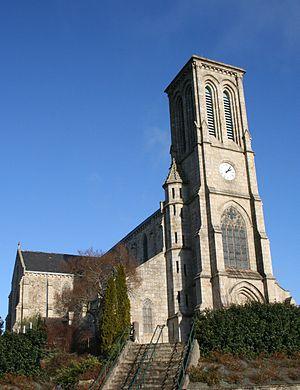
Eglise Saint-Laurent - Callac - Bretagne - France This building is indexed in the Base Mérimée, a database of architectural heritage maintained by the French Ministry of Culture,
La liste des églises des Côtes-d'Armor recense de la manière la plus complète possible les églises, cathédrales et basiliques situées dans le département français des Côtes-d'Armor.
Callac [kalak] est une commune française située historiquement en Cornouaille, bien que se trouvant désormais dans le département des Côtes-d'Armor, en région Bretagne.